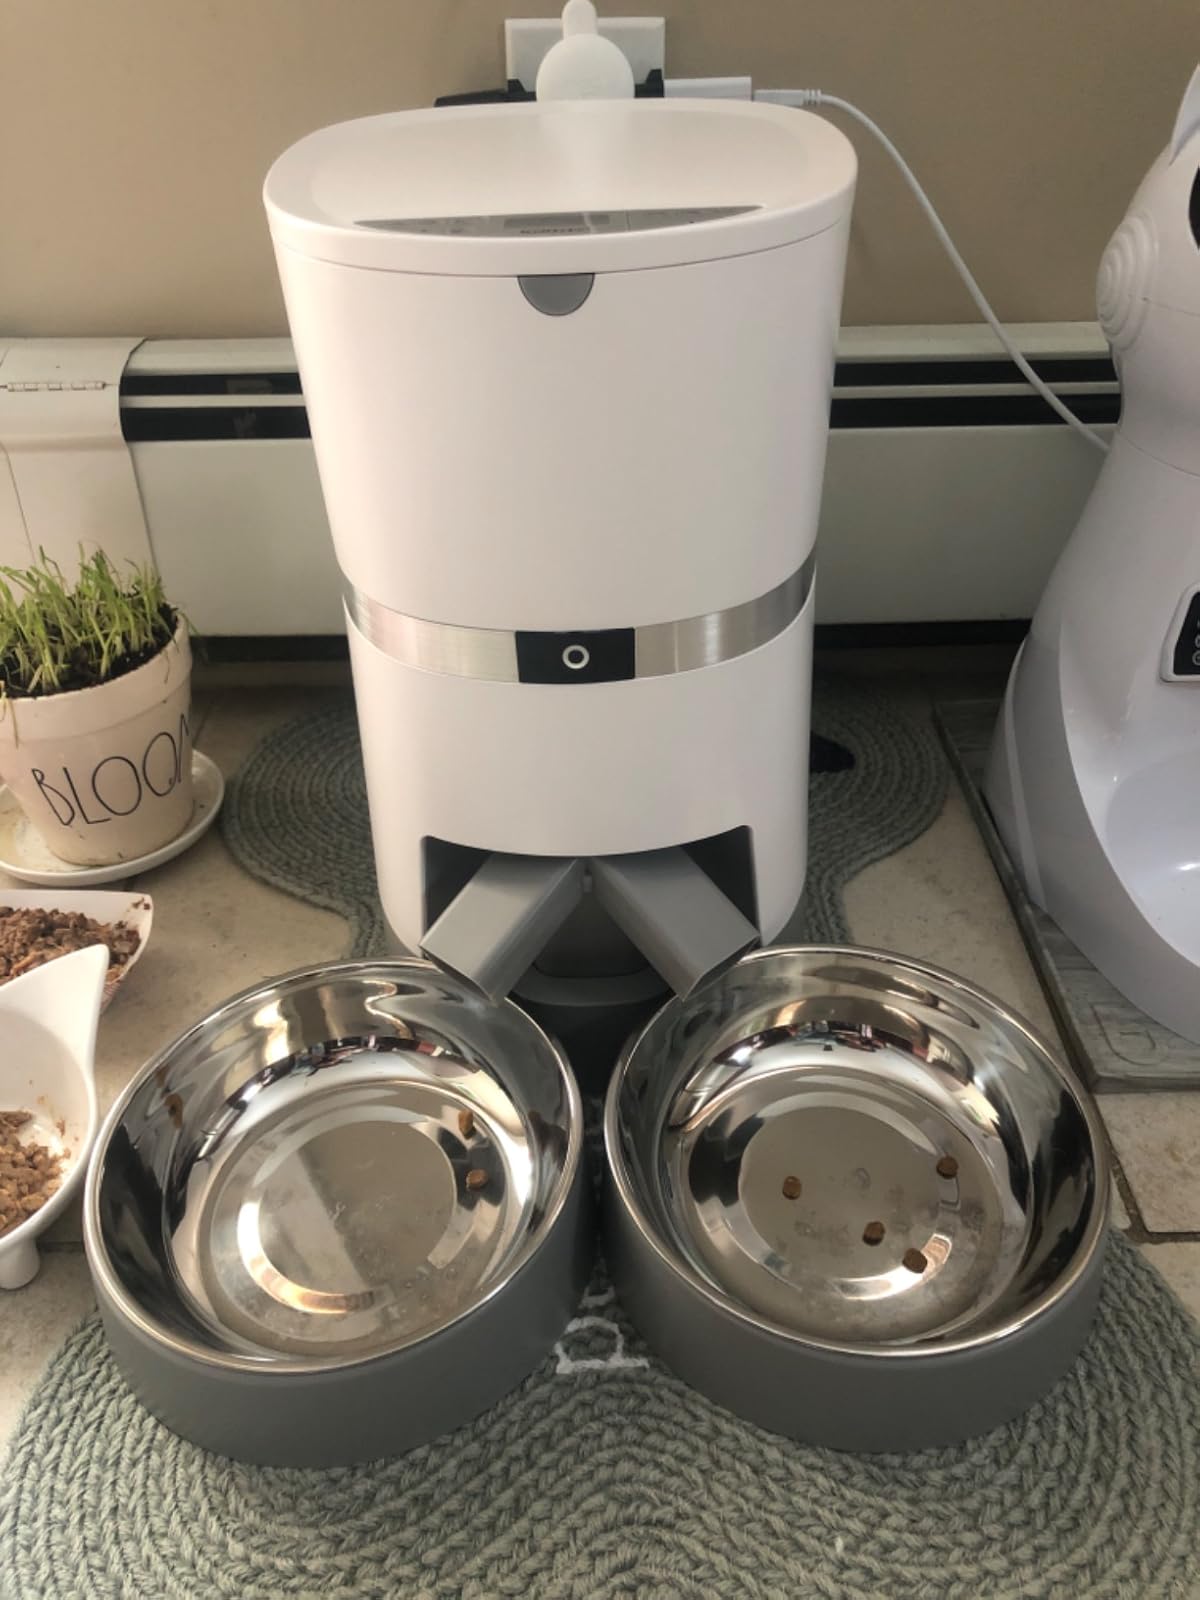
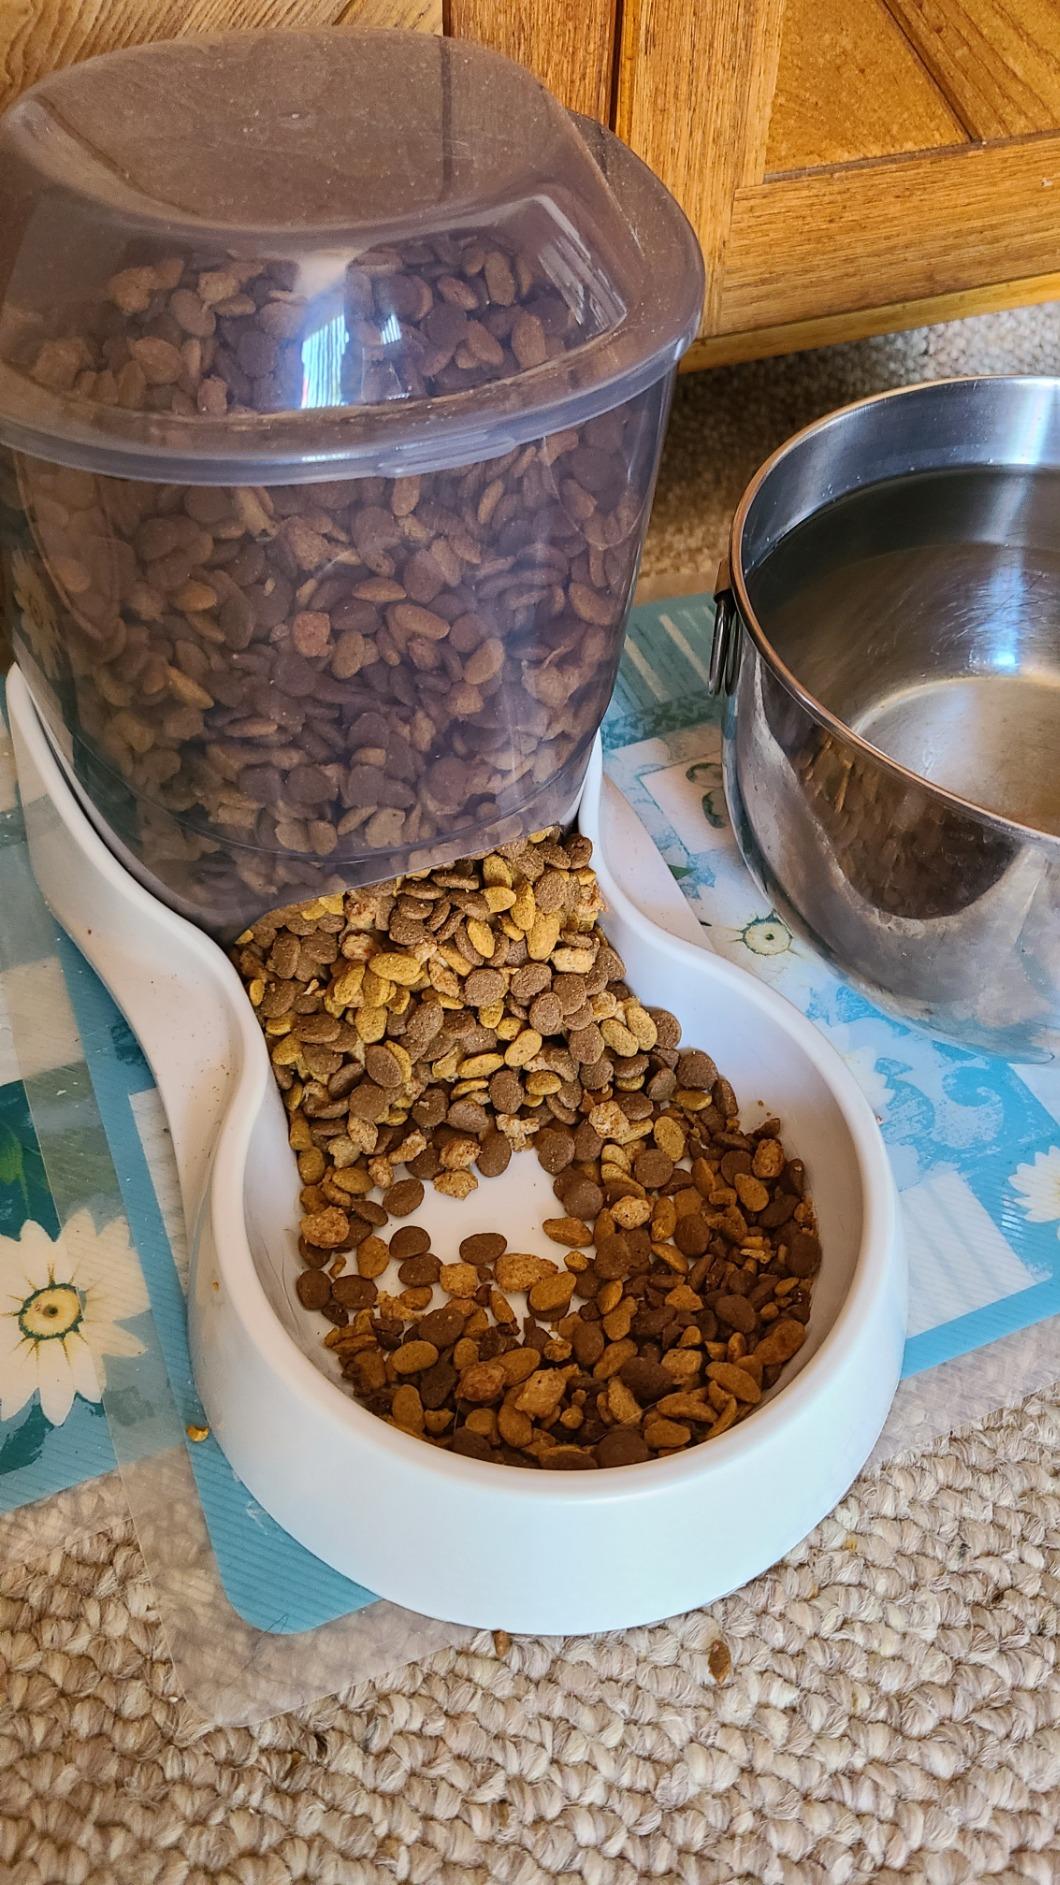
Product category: items_feeder
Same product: no